Abdelhamid Abou Zeid

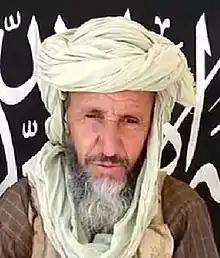
Abdelhamid Abou Zeid, one of the leaders of AQIM.

Abdelhamid Abou Zeid (born Mohamed Ghadir; 12 December 1965 – 25 February 2013) was an Algerian national and Islamist "jihadi" militant and smuggler who, in about 2010, became one of the top three military commanders of al-Qaeda in the Islamic Maghreb (AQIM), a Mali-based militant organization. He competed as the chief rival of Mokhtar Belmokhtar, an Algerian national who had become the major commander in AQIM and later head of his own group. Both gained wealth and power by kidnapping and ransoming European nationals. After taking control of Timbuktu in 2012, Abou Zeid established "sharia" law and destroyed Sufi shrines.